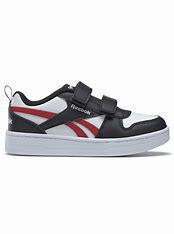
Brand: Reebok
Model: Royal Prime 2